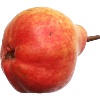
Label: red_pear